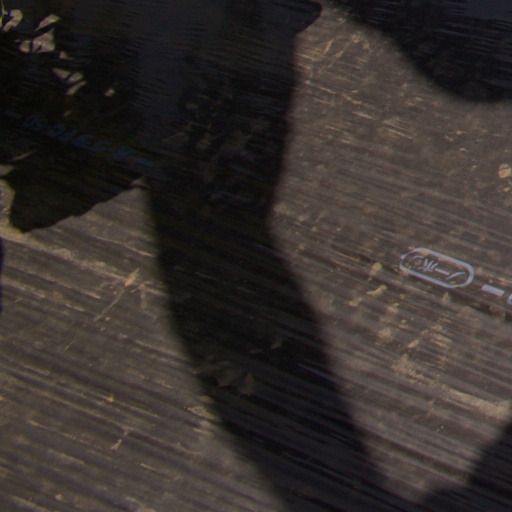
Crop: Jerusalem artichoke